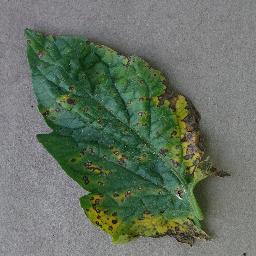
Label: Tomato___Early_blight